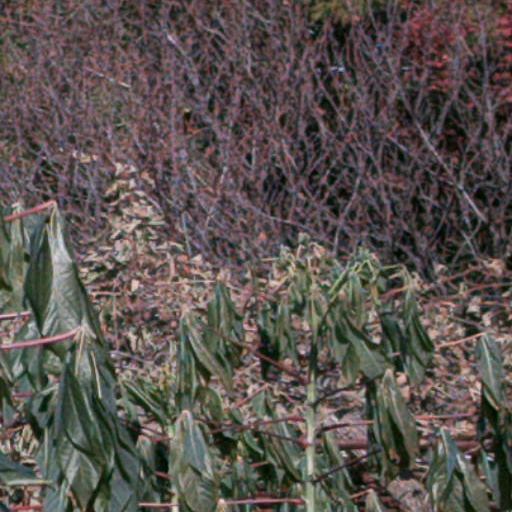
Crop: cassava